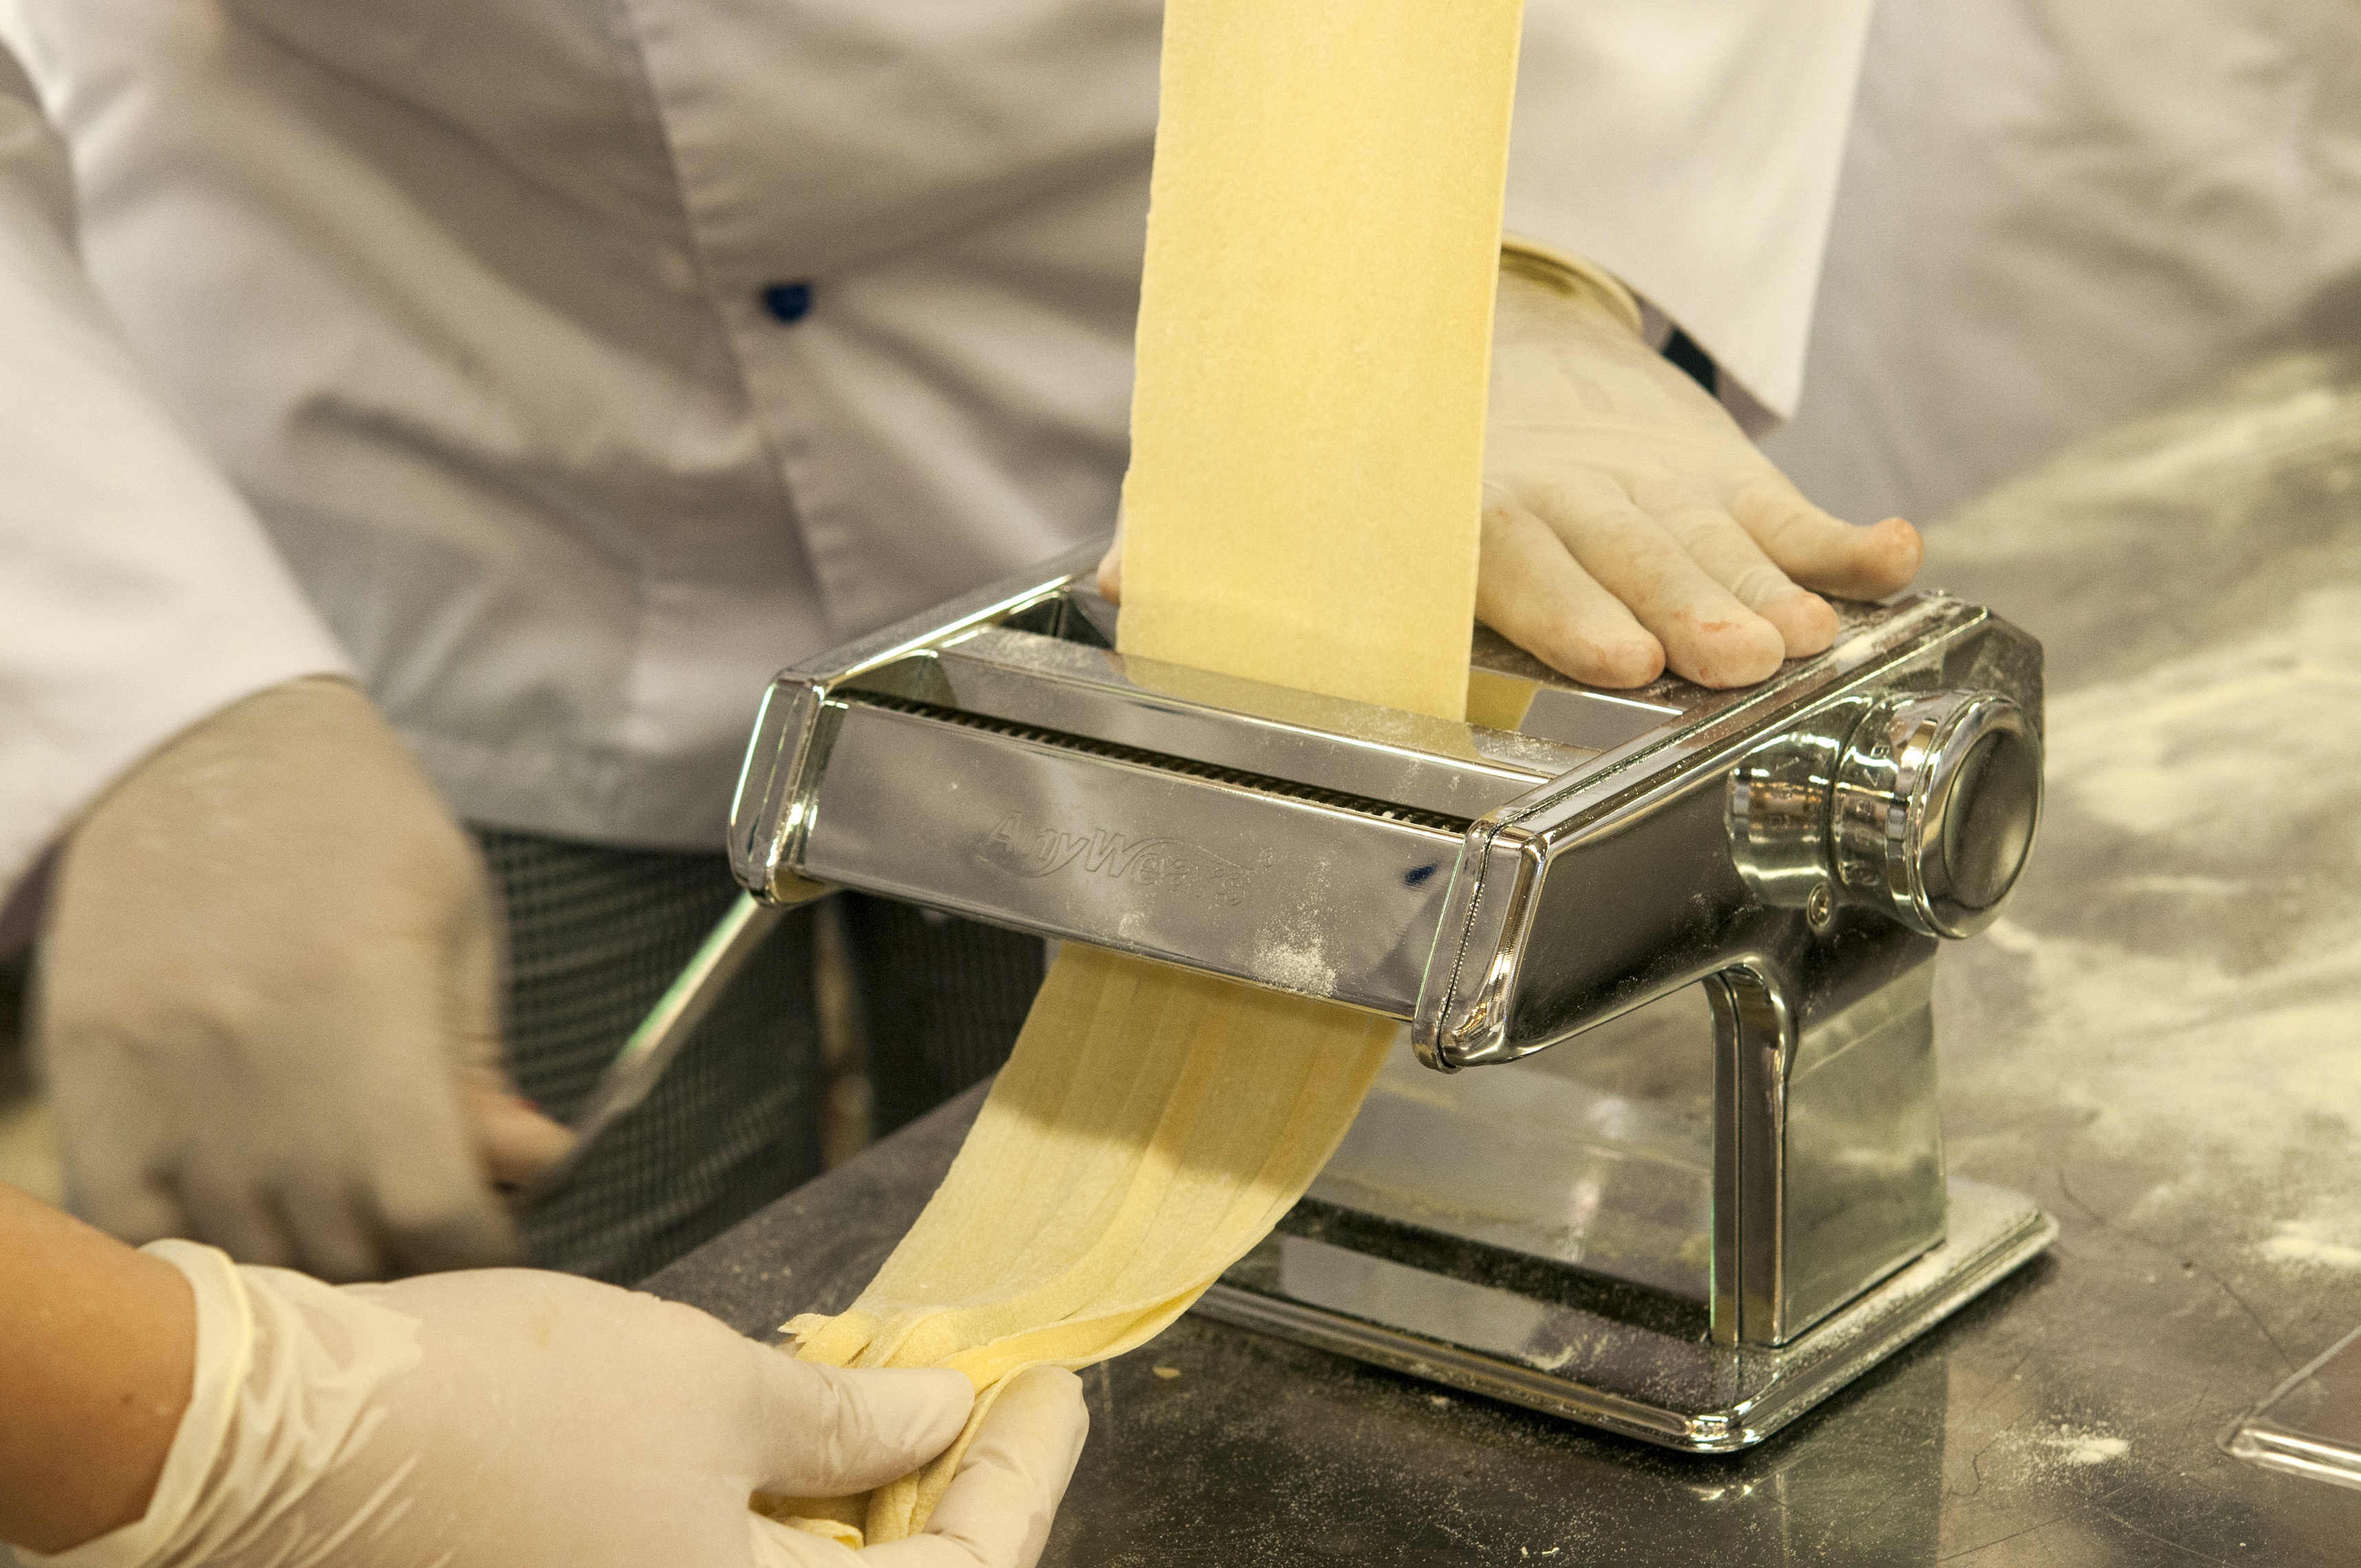
hand, white, home, leg, food, cooking, equipment, fresh, kitchen, machine, recipe, cuisine, pasta, pastry, preparation, chef, dough, egg, cook, cut, rolling, italian, traditional, flour, preparing, tagliatelle, making pasta